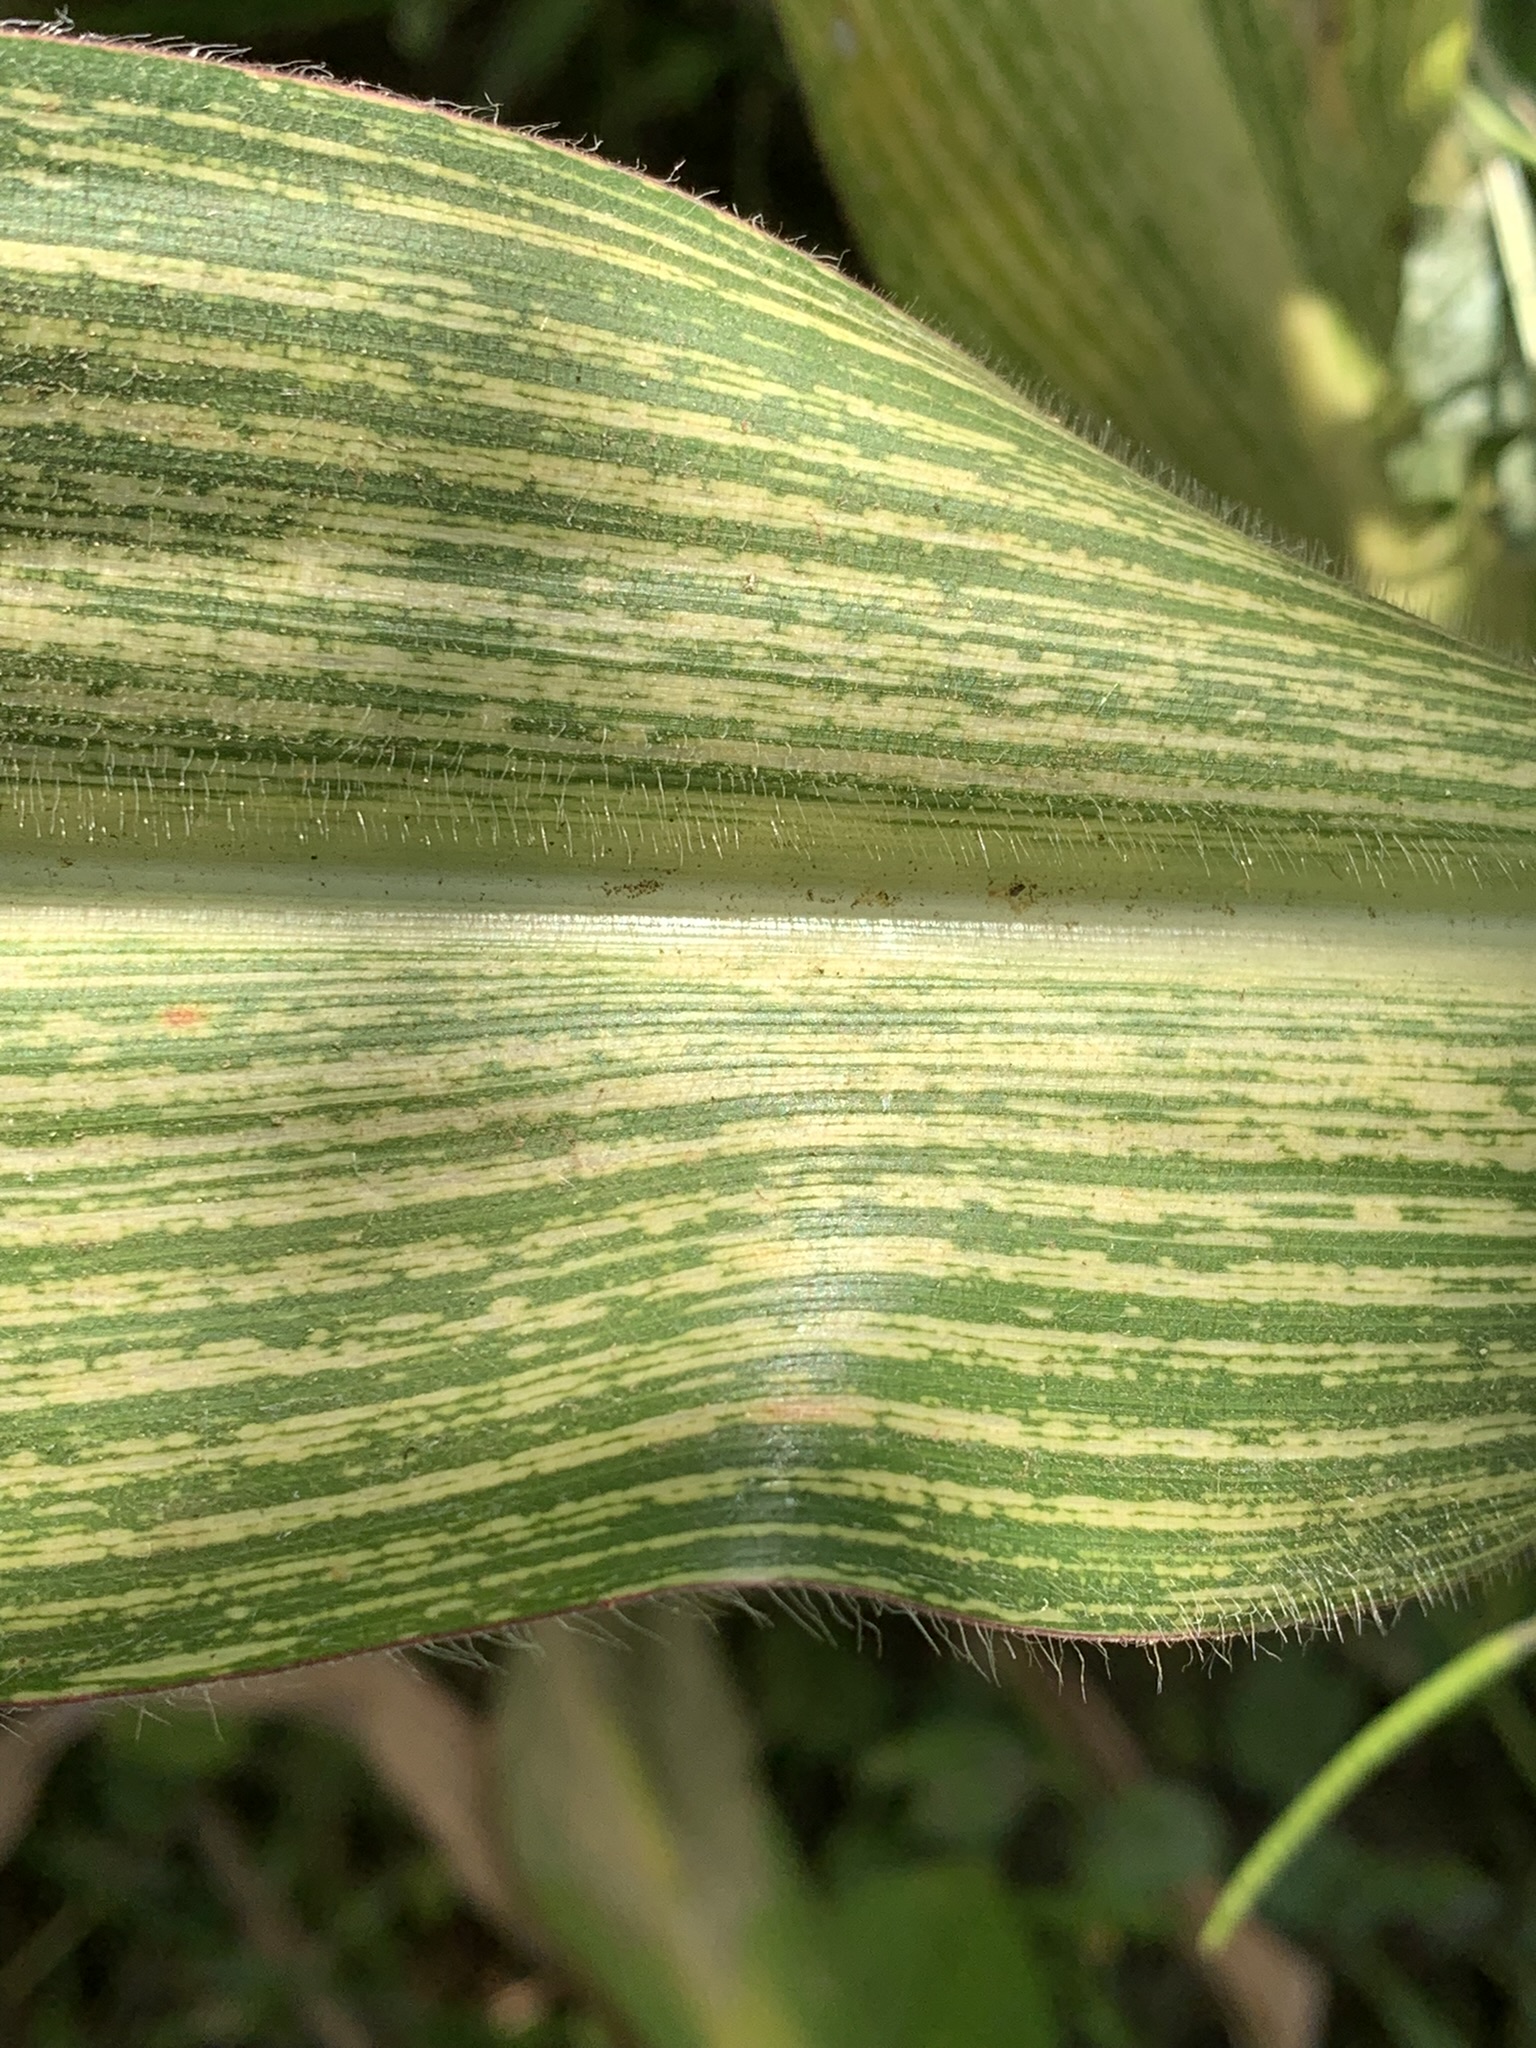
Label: MSV